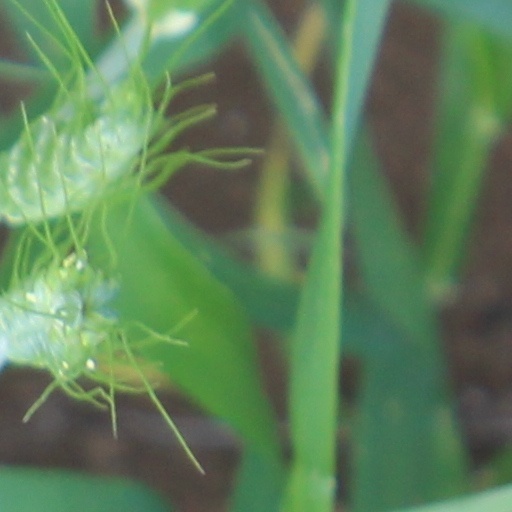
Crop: wheat